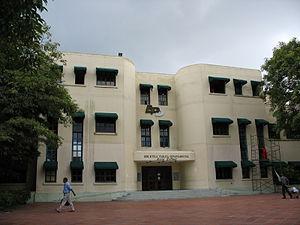
Olga Isabel Chams Eljach, née le 21 avril 1922 à Barranquilla et morte le 18 mars 2009 dans la même ville, connue sous le pseudonyme Meira Delmar, est une poète colombienne.
Cet article liste les monuments nationaux du département d'Atlántico, en Colombie. Au 6 novembre 2019, 24 monuments nationaux étaient recensés.